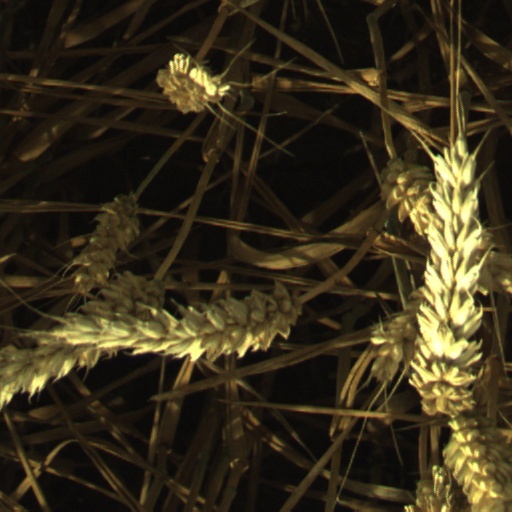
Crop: wheat